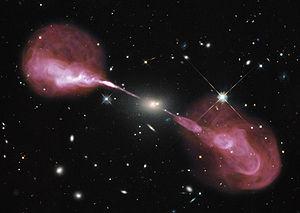
Hercules A est une galaxie elliptique en lumière visible. Cependant, en ondes radio, des jets de plasma de plus d'un million d'années-lumière apparaissent. Des analyses détaillées montrent que la galaxie centrale, également connue sous le nom de 3C 348, est en fait plus de 1000 fois plus massive que la Voie lactée, et son trou noir est près de 1000 fois plus massif que le trou noir au centre de notre propre galaxie. La physique qui crée les jets de matière est mal comprise, la source d'énergie la plus probable étant de la matière retombant vers le trou noir central.